Vietnam Coast Guard

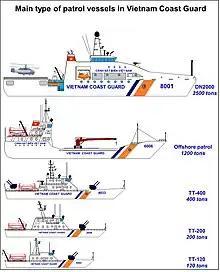
Main type of patrol vessels in Vietnam Coast Guard

The Vietnam Coast Guard has also cooperated with the Dutch Damen Group to build large vessels under Dutch license in Vietnam by companies including the Song Thu company and the 189 company. Vessels that have been completed include one offshore patrol vessel (9014), one hydrographic survey vessel (6613), and four salvage tugs.